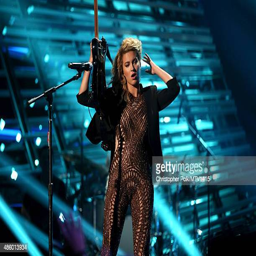
pop artist performs onstage during awards